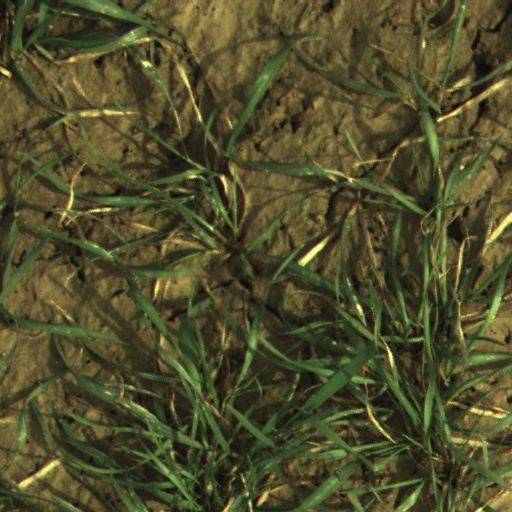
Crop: wheat